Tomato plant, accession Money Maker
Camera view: tilt-top (135 deg); turntable rotation: 120 degrees
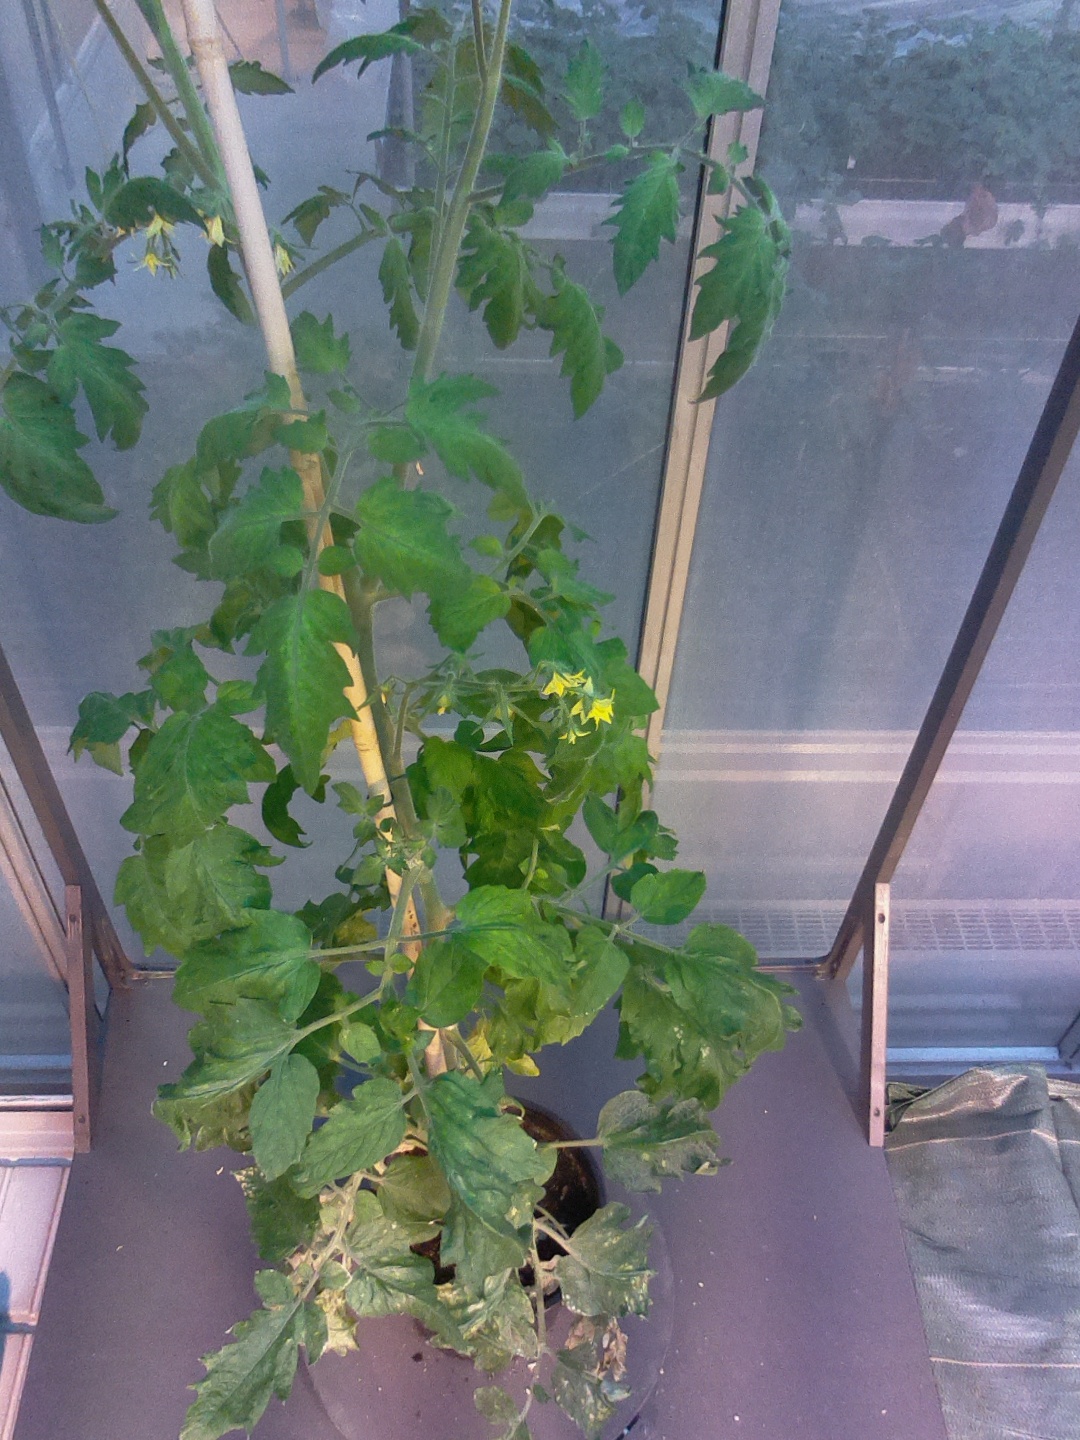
BBCH growth stage 70: Fruits at the main stem or branches visibles